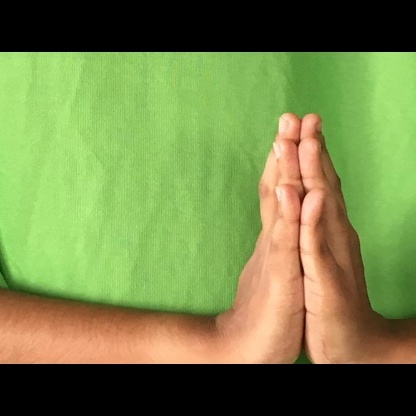
Mudra: Anjali